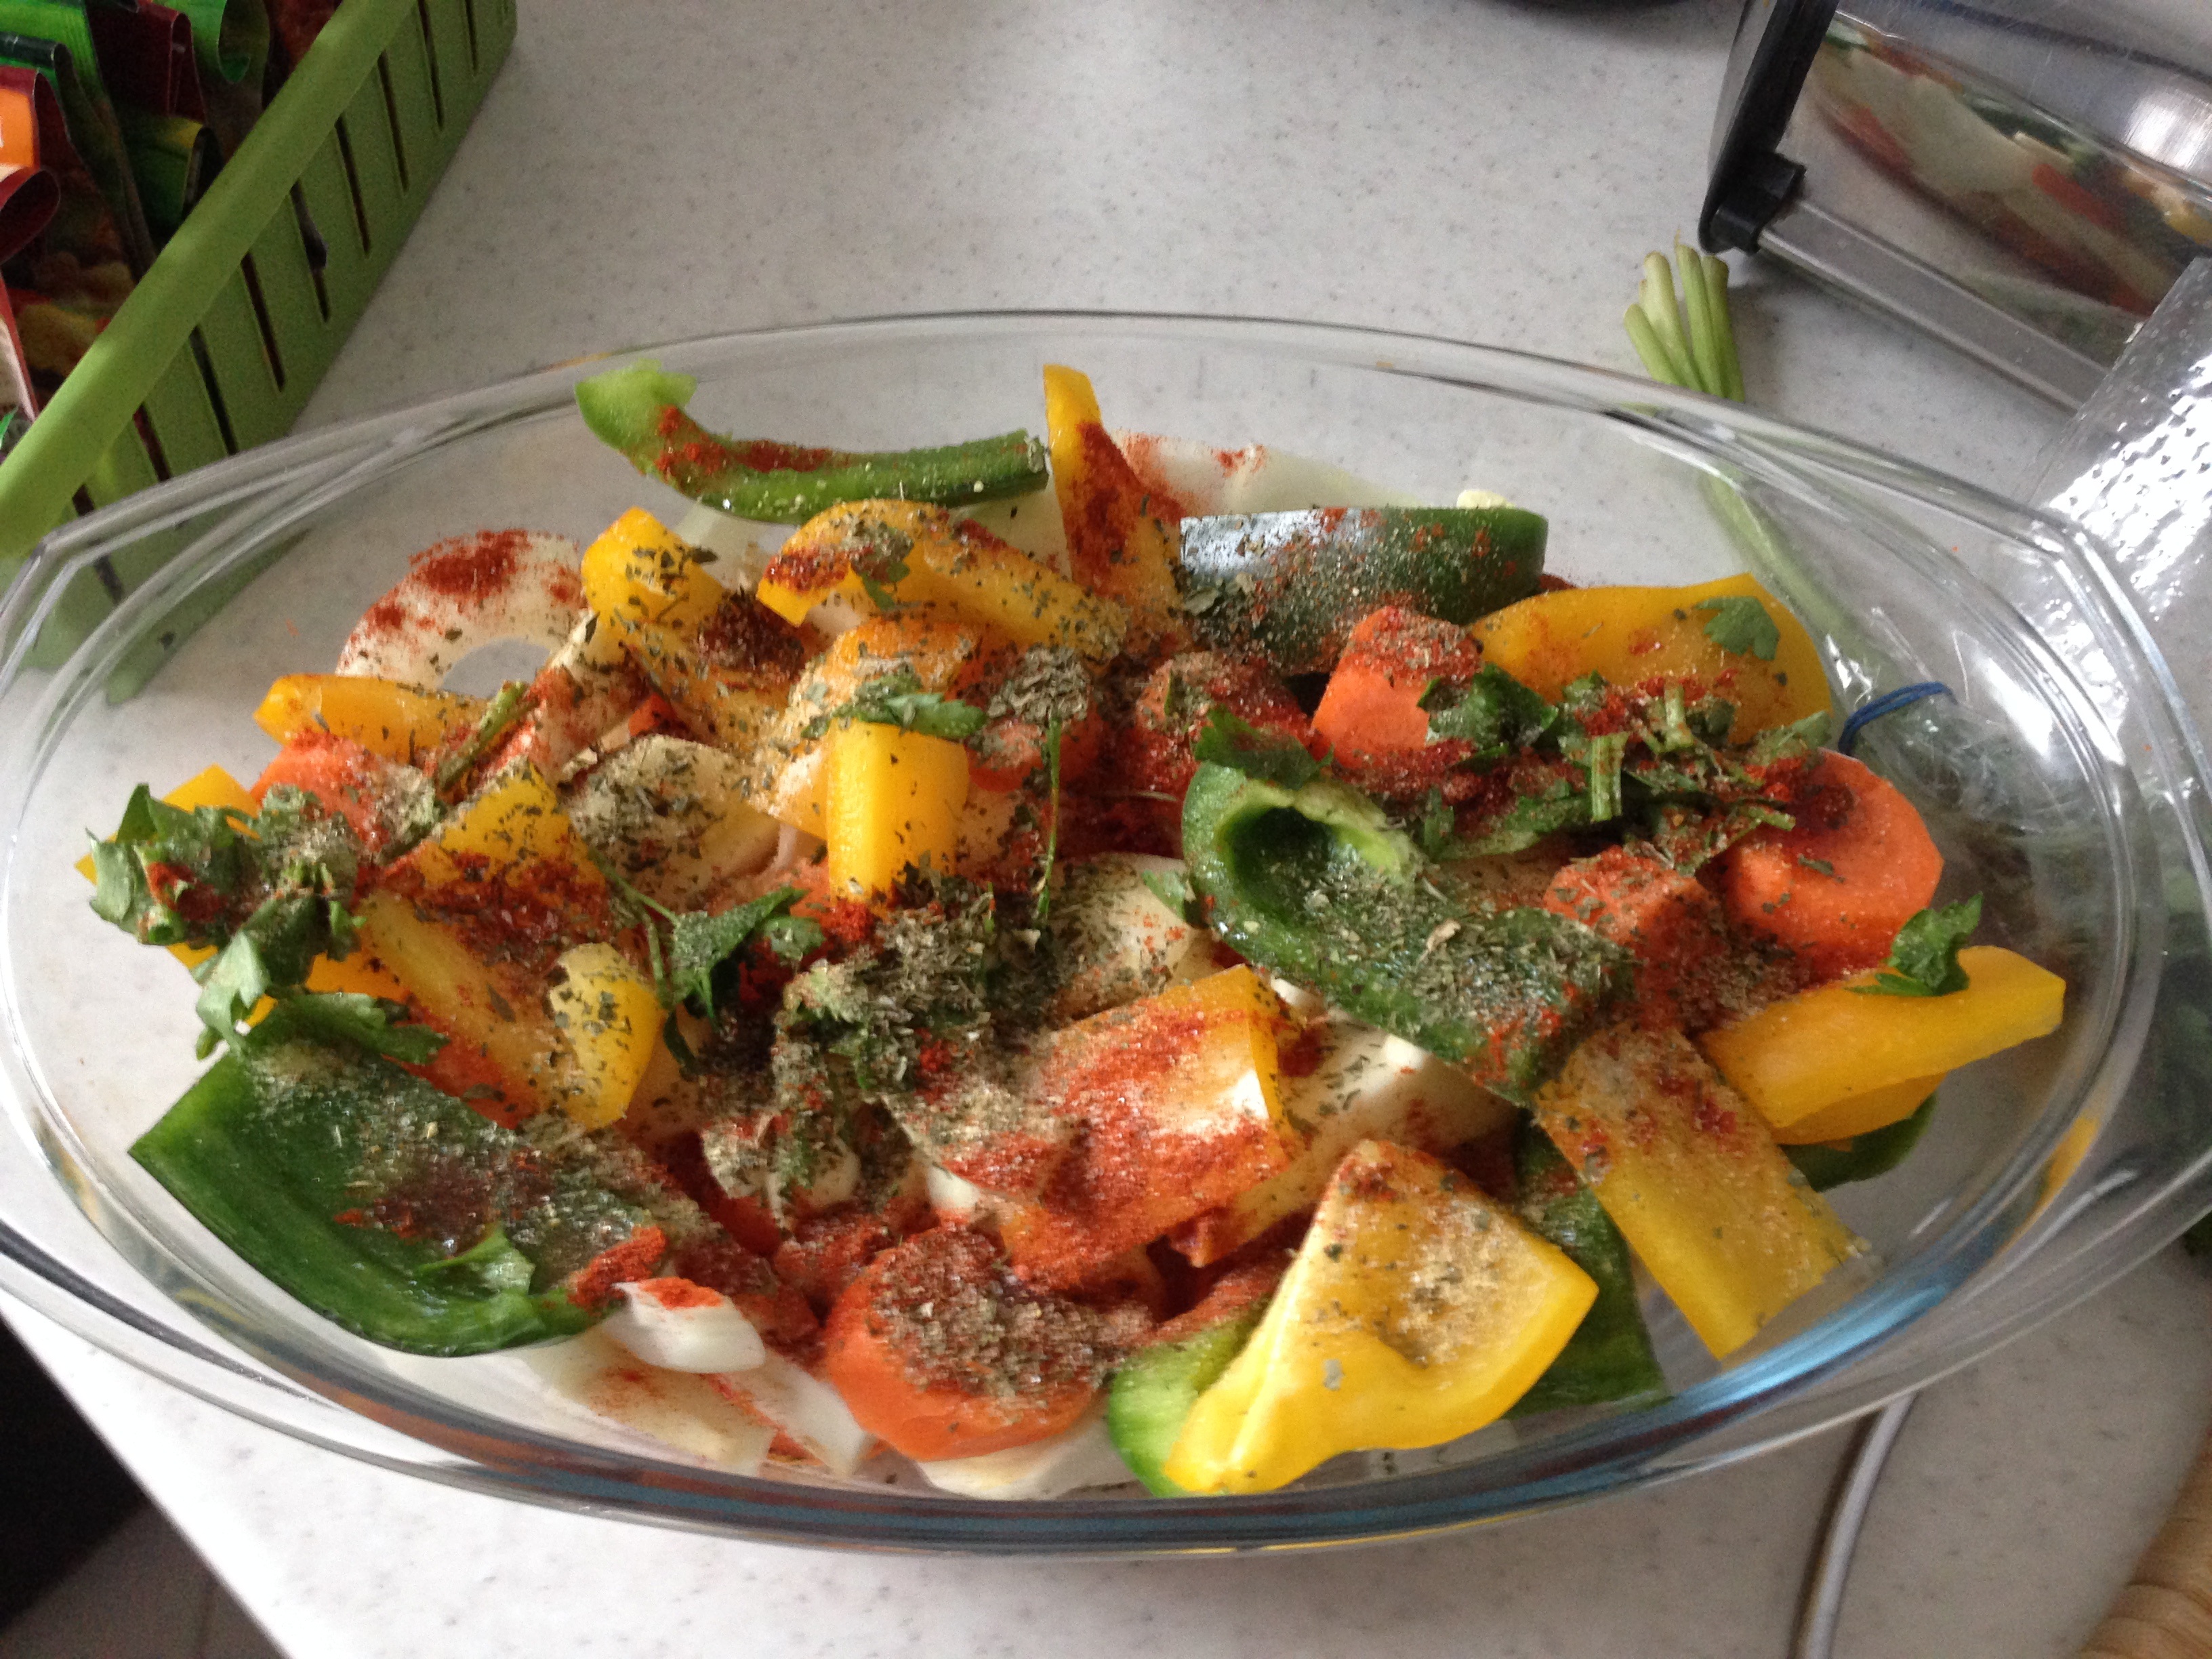
dish, meal, food, salad, produce, vegetable, meat, cuisine, health, vegetables, cleaning, fiber, vegetarian food, diet, vitamins, a healthy diet, slimming